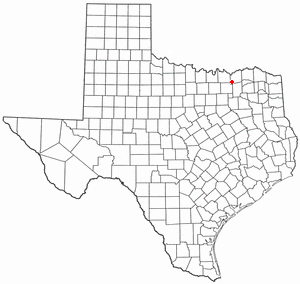
La ville de Trenton est située dans les comtés de Fannin et de Grayson, dans l’État du Texas, aux États-Unis. Elle comptait 635 habitants lors du recensement de 2010.